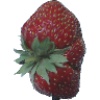
Label: strawberry_wedge